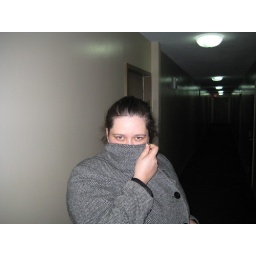
Taken on the 8th floor of our apt building by the elevators.